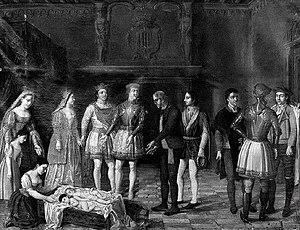
""Envoyés béarnais choisissant leur vicomte chez le seigneur de Moncade et prenant celui des deux jumeaux qui dormait les mains ouvertes"". Illustration de la légende des Fors de Béarn."
Les Fors de Béarn constituent un ensemble de textes juridiques appliqués dans l'ancienne principauté de Béarn du XIᵉ siècle à 1789.